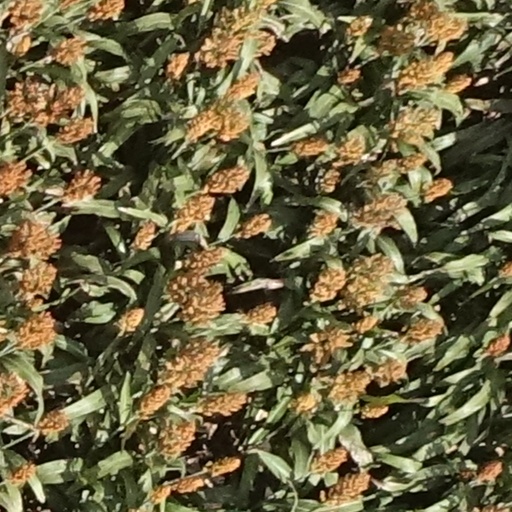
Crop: sorghum